Lee Seung-hwan

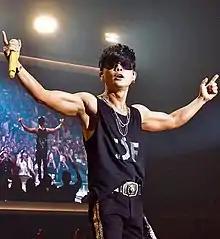
Lee Seung-Hwan in 2019 No Enemy Legend Tour

Lee Seung-hwan (born December 13, 1965) is a South Korean singer and record producer known as the country's "King of Live Performances" for his frequent solo concerts. Lee debuted in 1989 as a pop ballad singer and later incorporated rock elements into his music. He has released numerous hit songs and is the president and founder of South Korean entertainment agency Dream Factory.